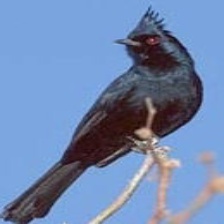
Species: PHAINOPEPLA
Scientific name: PHAINOPEPLA NITENS